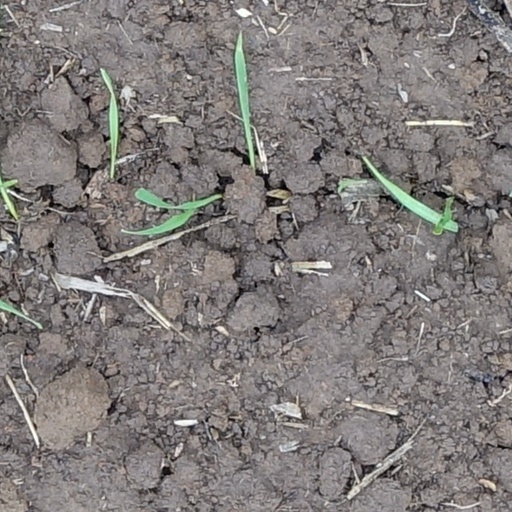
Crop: wheat